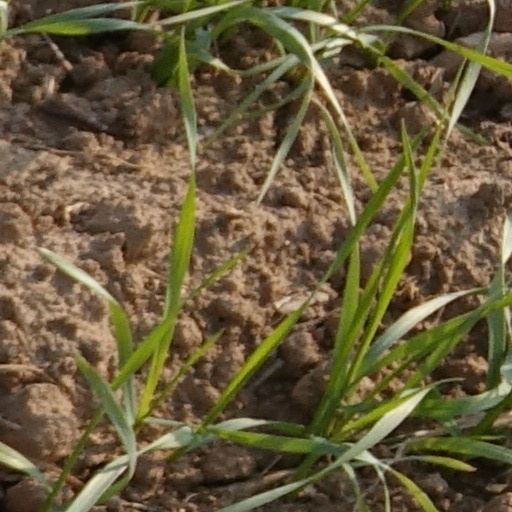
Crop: wheat